Nuclear weapons of the United Kingdom

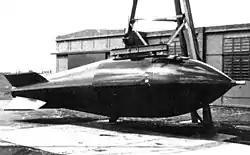
A "Blue Danube" bomb, Britain's first nuclear weapon

This led to the development of the first deployed weapon, the Blue Danube free-fall bomb. It had a diameter, 32 explosive lens implosion system with a levitated pit suspended within a natural uranium tamper. The warhead was contained within a bomb casing measuring diameter and long, and it weighed approximately , of which about was high explosive. The first Blue Danube bombs were delivered to the Royal Air Force (RAF) Bomber Command in November 1953, although the bombers to deliver them did not become available until 1955. On 11 October 1956, a Vickers Valiant from No. 49 Squadron RAF piloted by Edwin Flavell became the first British aircraft to drop a live atomic bomb when a Blue Danube was exploded over Maralinga, South Australia during Operation Buffalo.